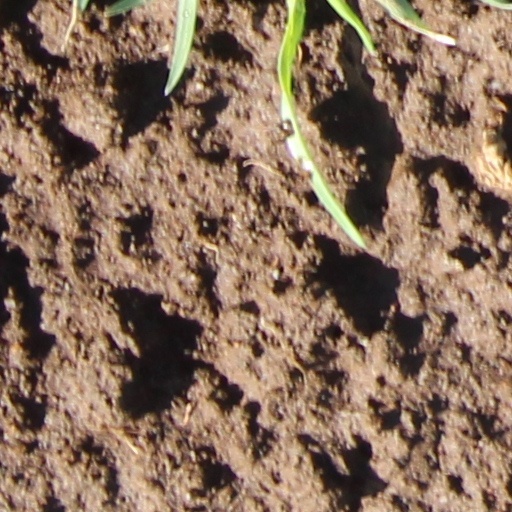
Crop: wheat